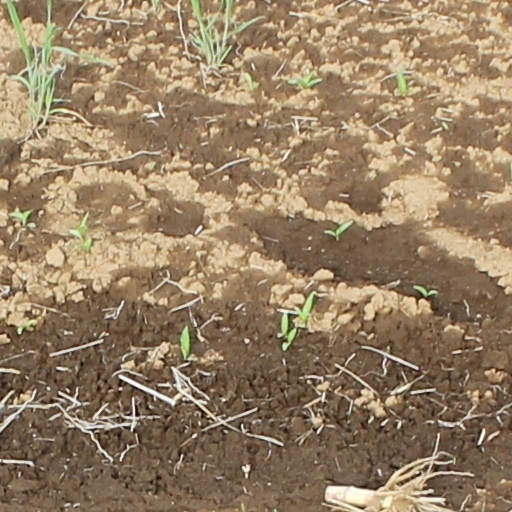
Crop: wheat